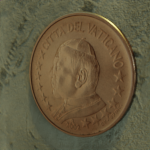
Coin value: 1cent
Country: va
Edition: 2002